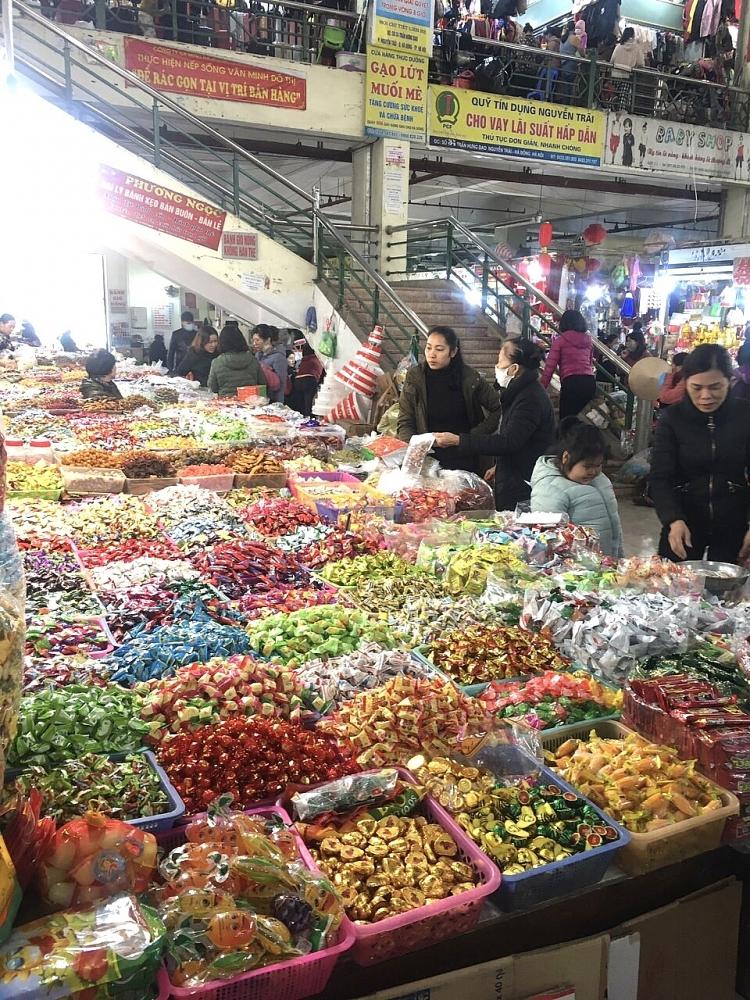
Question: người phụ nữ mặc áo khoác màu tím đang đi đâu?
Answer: người phụ nữ mặc áo khoác màu tím đang đi lên cầu thang